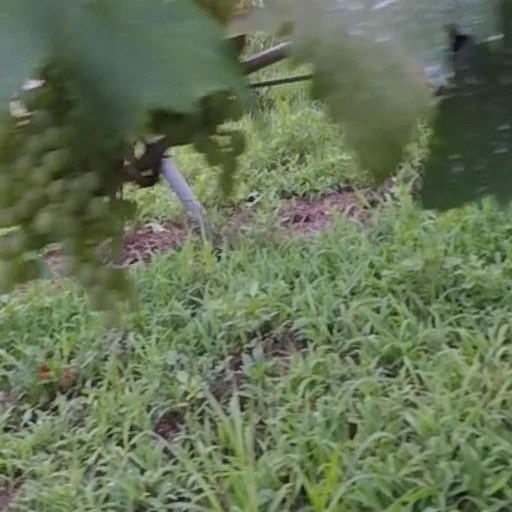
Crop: grape